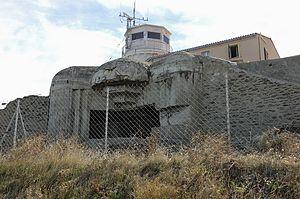
Le sémaphore de Béar ou sémaphore du cap Béar est un sémaphore construit en 1861 et situé sur le territoire de la commune de Port-Vendres dans le département des Pyrénées-Orientales, sur le mont Béar à environ 80 mètres d’altitude, à proximité du cap Béar sur la Côte Vermeille. Il est utilisé par la Marine nationale.
Le mur de la Méditerranée était un système extensif de fortifications côtières, construit par le Troisième Reich pendant la Seconde Guerre mondiale le long de la côte française de la mer Méditerranée et destiné à empêcher une invasion par les Alliés. La 19ᵉ armée allemande était composée de 7 secteurs côtiers de défense couvrant les 864 km des côtes françaises de la méditerranée de la frontière espagnole jusqu'à la frontière italienne.